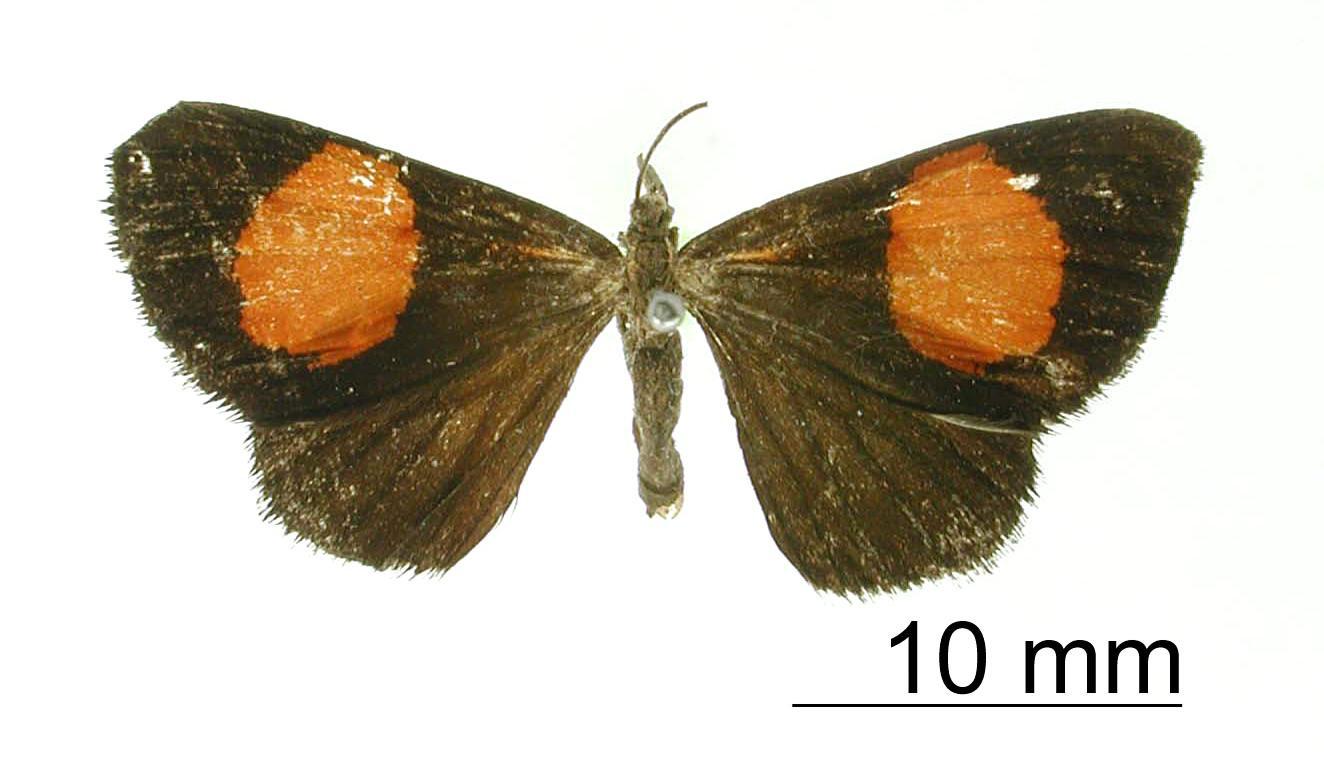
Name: Mimomanes egregia
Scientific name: Mimomanes egregia Dognin, 1906
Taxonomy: Animalia, Arthropoda, Insecta, Lepidoptera, Geometridae, Ennominae
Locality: Yungas de la Paz, Bolivia, Bolivia